Yarke

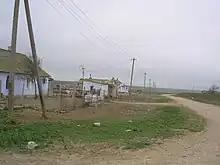
Yarke

Yarke is a village in the district of Lenine Raion in Crimea.